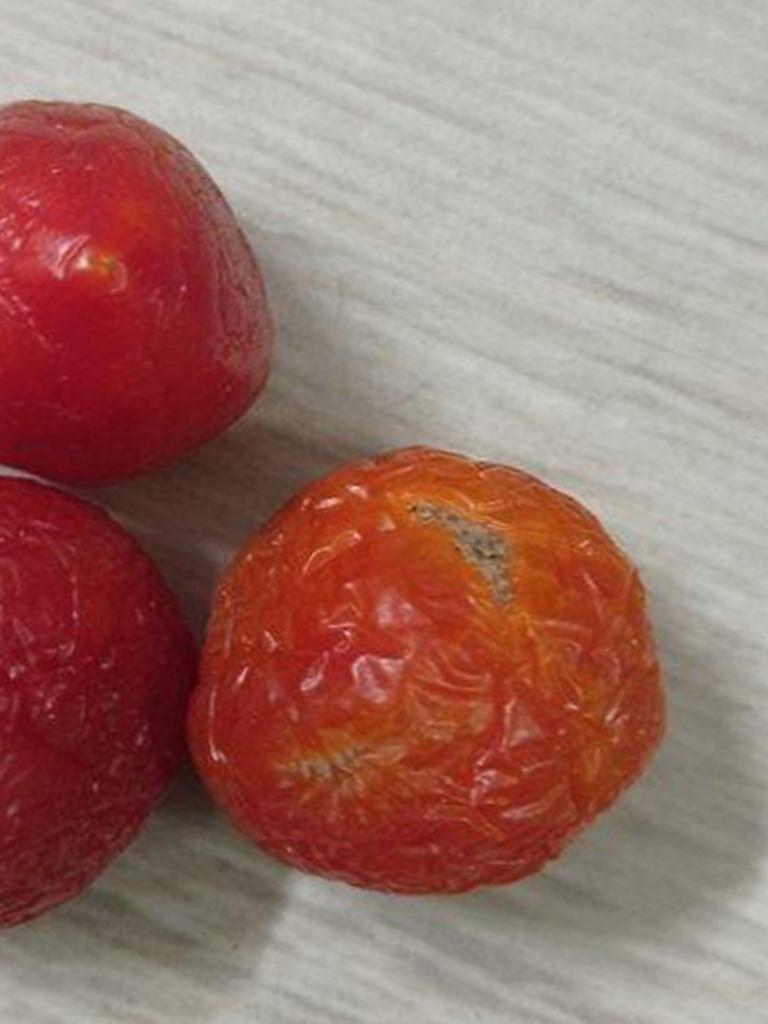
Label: Rotten